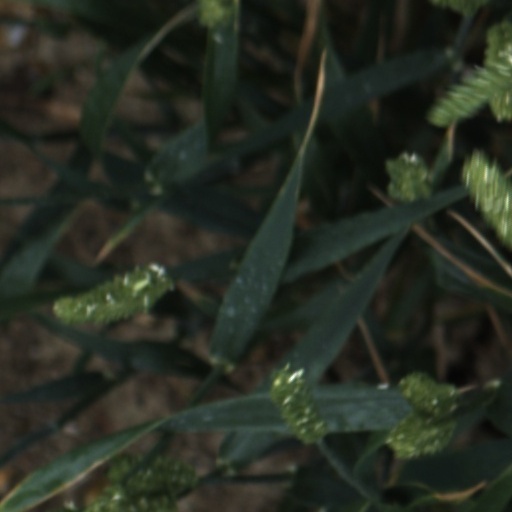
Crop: wheat